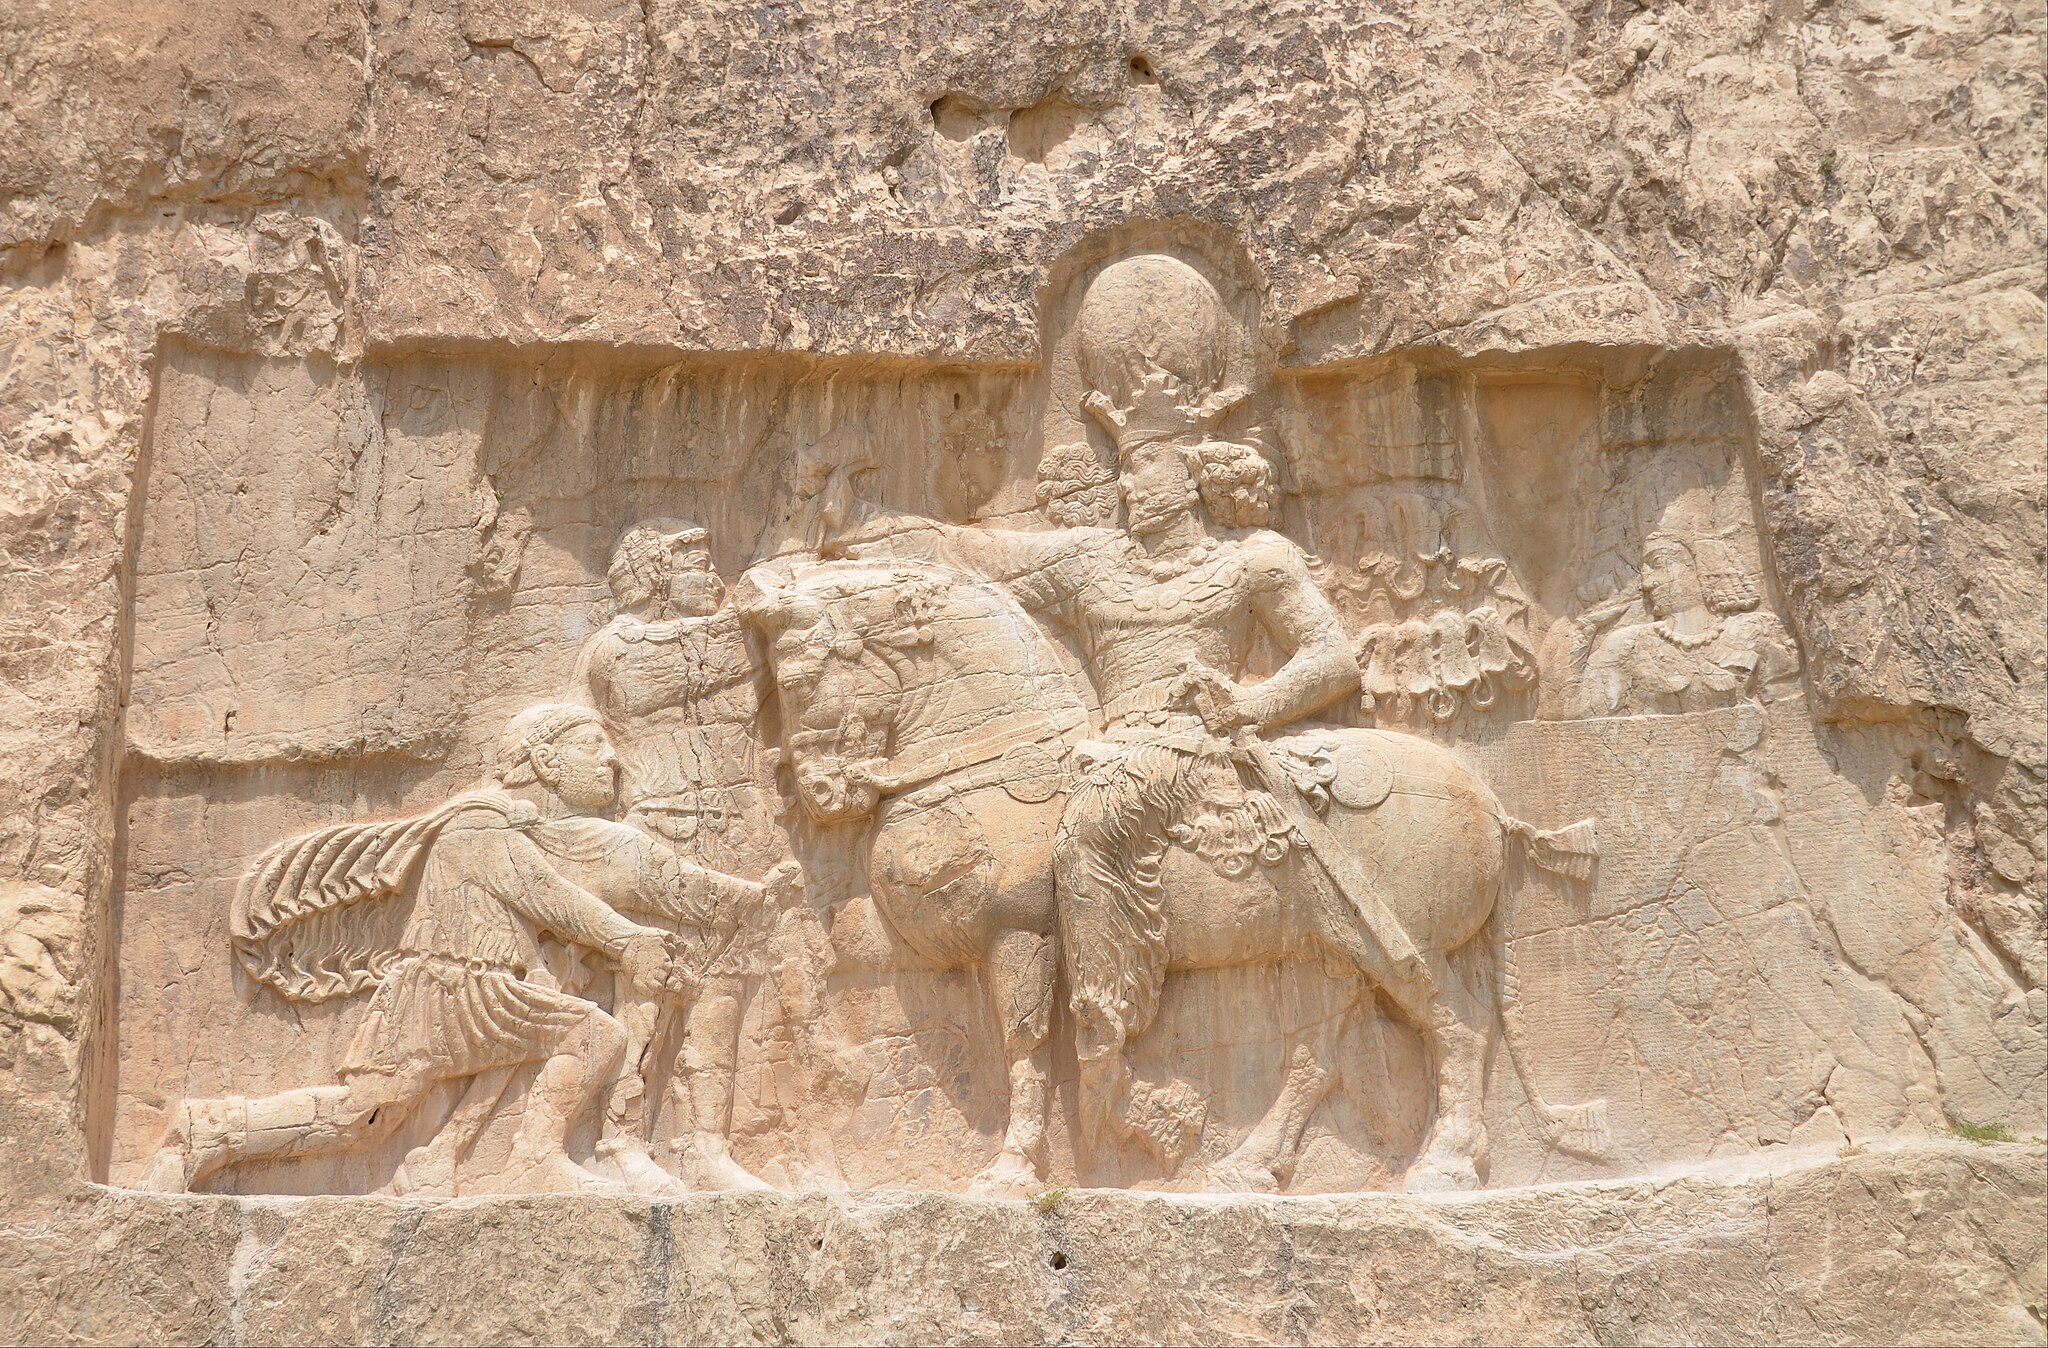
Title: The triumph of Shapur I over the Roman emperors Valerian and Philip the Arab, Naqsh-e Rostam, Iran (48098710736)
Description: The triumph relief of Shapur I (r.241-272), the most famous Sasanian rock relief from Naqš-e Rustam, is very close to the tomb of Darius I the Great. It shows how king Shapur has defeated two Roman emperors. The historical events depicted are these. In 244, the Roman legions invaded Mesopotamia and besieged the Sasanian capital Ctesiphon, but the war lasted long, and the Roman emperor Gordian III was replaced by Philippus Arabs, who was forced to conclude a peace treaty with Shapur. Philip even paid a ransom and was happy to return alive, allowing Shapur to present the events as if the new Roman ruler owed the throne to the Sasanian king. So, we can see the emperor Philip kneeling in front of the king's horse. Source Livius.org www.livius.org/articles/place/naqs-e-rustam/naqs-e-rustam
Date: 22 April 2019, 10:38 (according to Exif data)
Categories: Relief of triumph of Shapur I over Valerian at Naqsh-e Rustam, Photographs by Carole Raddato, Flickr images reviewed by FlickreviewR 2, Iran photographs taken on 2019-04-22